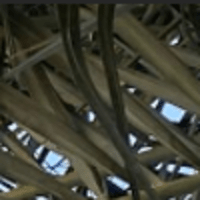
Label: Healthy sample